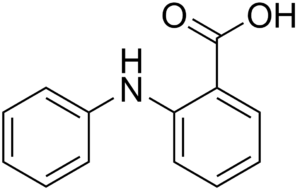
L'acide fénamique est un composé aromatique de formule C₁₃H₁₁NO₂, dérivé de la diphénylamine et de l'acide anthranilique. Il donne son nom à la famille de ses dérivés utilisés comme anti-inflammatoires non stéroïdiens tels que l'acide méfénamique, l'acide tolfénamique, l'acide flufénamique ou l'acide méclofénamique, les acides fénamiques. Toutefois, un certain nombre de composés classés dans cette famille pharmacologique ne sont pas stricto sensu des dérivés de l'acide fénamique, comme la clonixine par exemple.